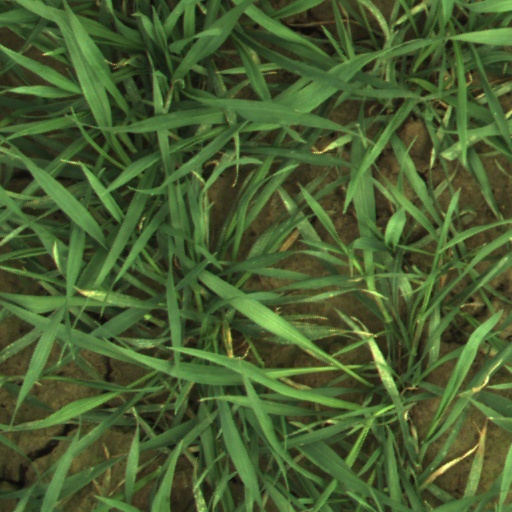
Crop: wheat